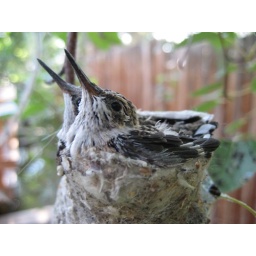
humming bird nest in the aspen tree in my parent's back yard in Bishop California